List of New Hampshire historical markers (51–75)

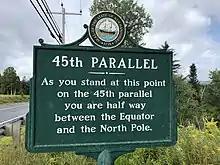
Marker for 45th parallel north in Stewartstown

"As you stand at this point on the 45th parallel you are half way between the Equator and the North Pole."